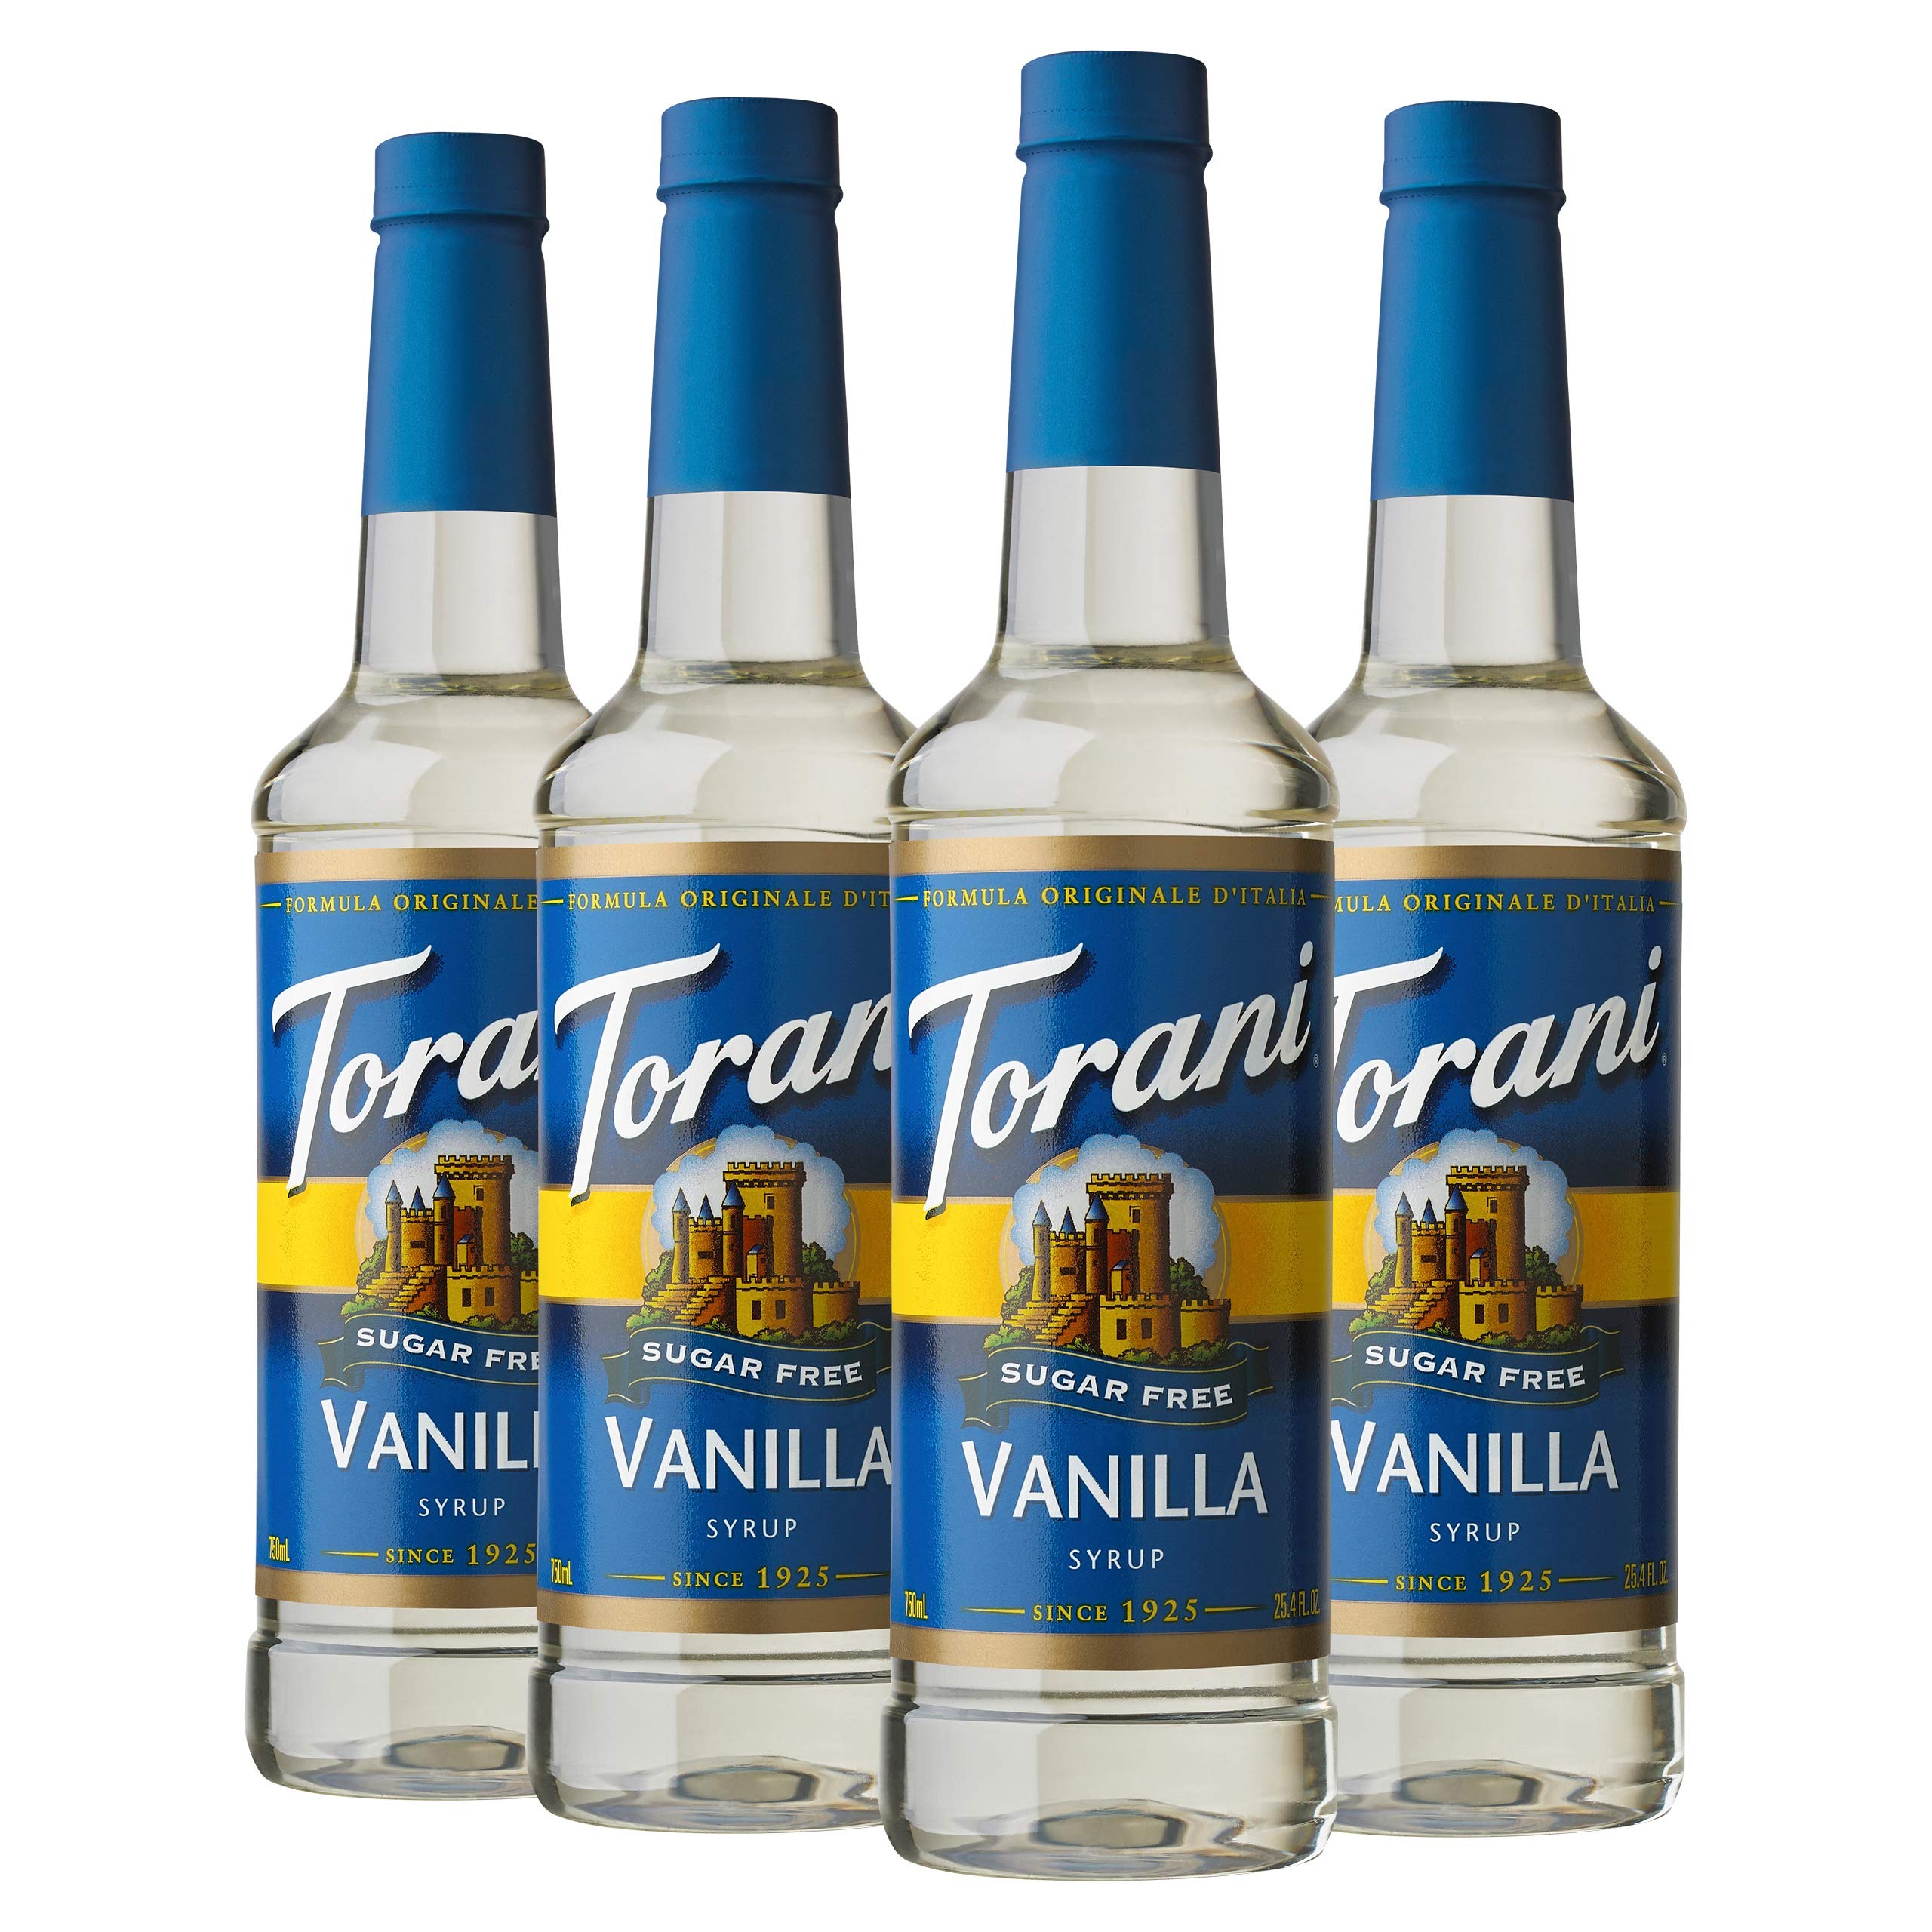
Item Name: Torani Sugar Free Syrup, Vanilla, 25.4 Ounce (Pack of 4)
Bullet Point 1: Sugar Free Vanilla Syrup: This sugar free flavored syrup delivers rich, pure vanilla taste with zero sugar and zero calories; Add a splash to coffee, lattes, tea, sodas and more
Bullet Point 2: Skip The Extra Calories: Enjoy drinks, desserts, and other treats made with our Sugar Free syrups, sweetened with sucralose and naturally fat free; 0 Calories, 0 Sugar, 0 Carbs, Keto Friendly, Gluten Free, and Kosher
Bullet Point 3: Embrace Your Inner Flavorista: Torani makes a wide array of syrups and sauces in tantalizing flavors to help you create your own homemade coffeehouse favorites, fruity delights and custom soda creations
Bullet Point 4: Authentic Coffeehouse Flavor: From caramel to French vanilla to hazelnut and everything in between, our syrups and sauces are here to help you create tantalizing lattes, cappuccinos, cold brews and frappes
Bullet Point 5: Mix Up Some Magic: Discover how our syrups can help you make truly creative flavored teas, lemonades, smoothies, Italian sodas, coffees, cocktails, mocktails, snow cones, sparkling waters and more
Value: 4.0
Unit: Count

Price: 14.99